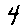
Label: 4